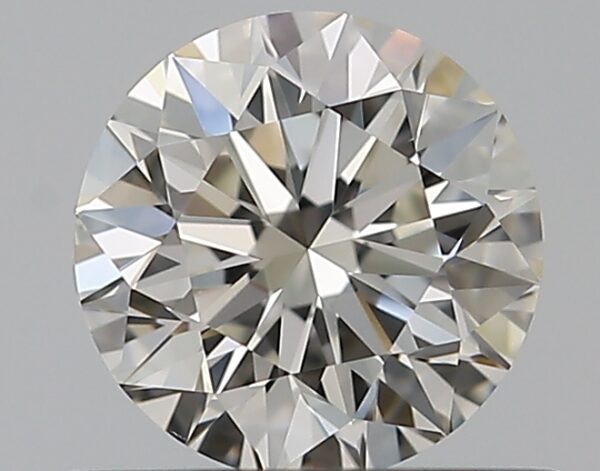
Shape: round
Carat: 0.51
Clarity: VVS2
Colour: I
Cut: EX
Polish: EX
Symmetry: EX
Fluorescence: N
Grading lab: GIA
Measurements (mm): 5.08 x 5.12 x 3.2